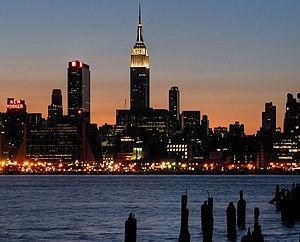
L’Empire State Building est un gratte-ciel de style Art déco situé dans l'arrondissement de Manhattan, à New York. Il est situé dans le quartier de Midtown au 350 de la 5ᵉ Avenue, entre les 33ᵉ et 34ᵉ rues. Inauguré le 1ᵉʳ mai 1931, il mesure 381 mètres et compte 102 étages.